Rocky Anderson

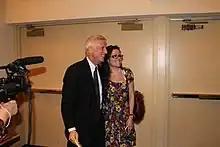
refer to adjacent text

Interviewed by Wolf Blitzer on CNN after an anti-war rally marking the fourth anniversary of the invasion and initial occupation of Iraq, Anderson advocated the impeachment of President George W. Bush, commenting: